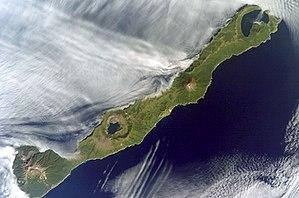
Simouchir est une île volcanique inhabitée de l'archipel des Kouriles, dans l'extrême-orient russe.